Fred Hughson

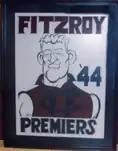

Fred Hughson (22 May 1914 – 23 October 1987) was an Australian rules footballer who played for, captained, and later coached Fitzroy in the Victorian Football League (VFL). He was the last person to lead Fitzroy to the premiership before their merger with the Brisbane Bears, doing so in 1944 as both captain and coach.